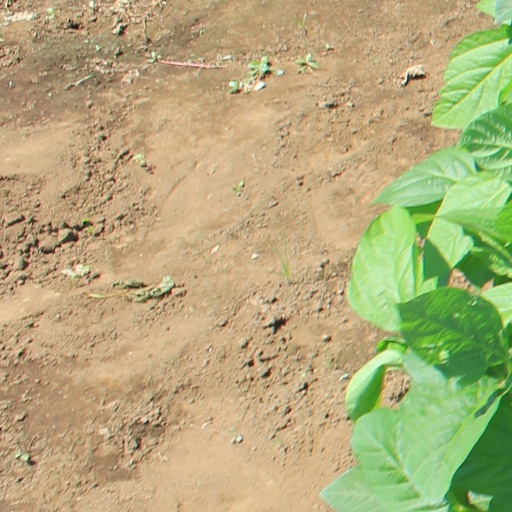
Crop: soybean